Union Avenue Historic Commercial District

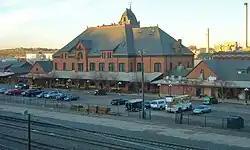
Union Depot, a prominent building in the district

The Union Avenue Historic Commercial District is a century-old business district in Pueblo, Colorado, United States. The district comprises sixty-nine contributing properties in a total area of including the Union Depot, Vail Hotel and Quaker Flour Mill. In 1983, the district was listed on the National Register of Historic Places. The historic district was originally located within South Pueblo and Central Pueblo, two small cities until incorporated into Pueblo, Colorado which combined South Pueblo, Central Pueblo, Pueblo and Bessemer into one municipality. While still South Pueblo, Bat Masterson, best known for his association with Wyatt Earp and Doc Holliday was brought in as sheriff to protect a railroad that was being built.